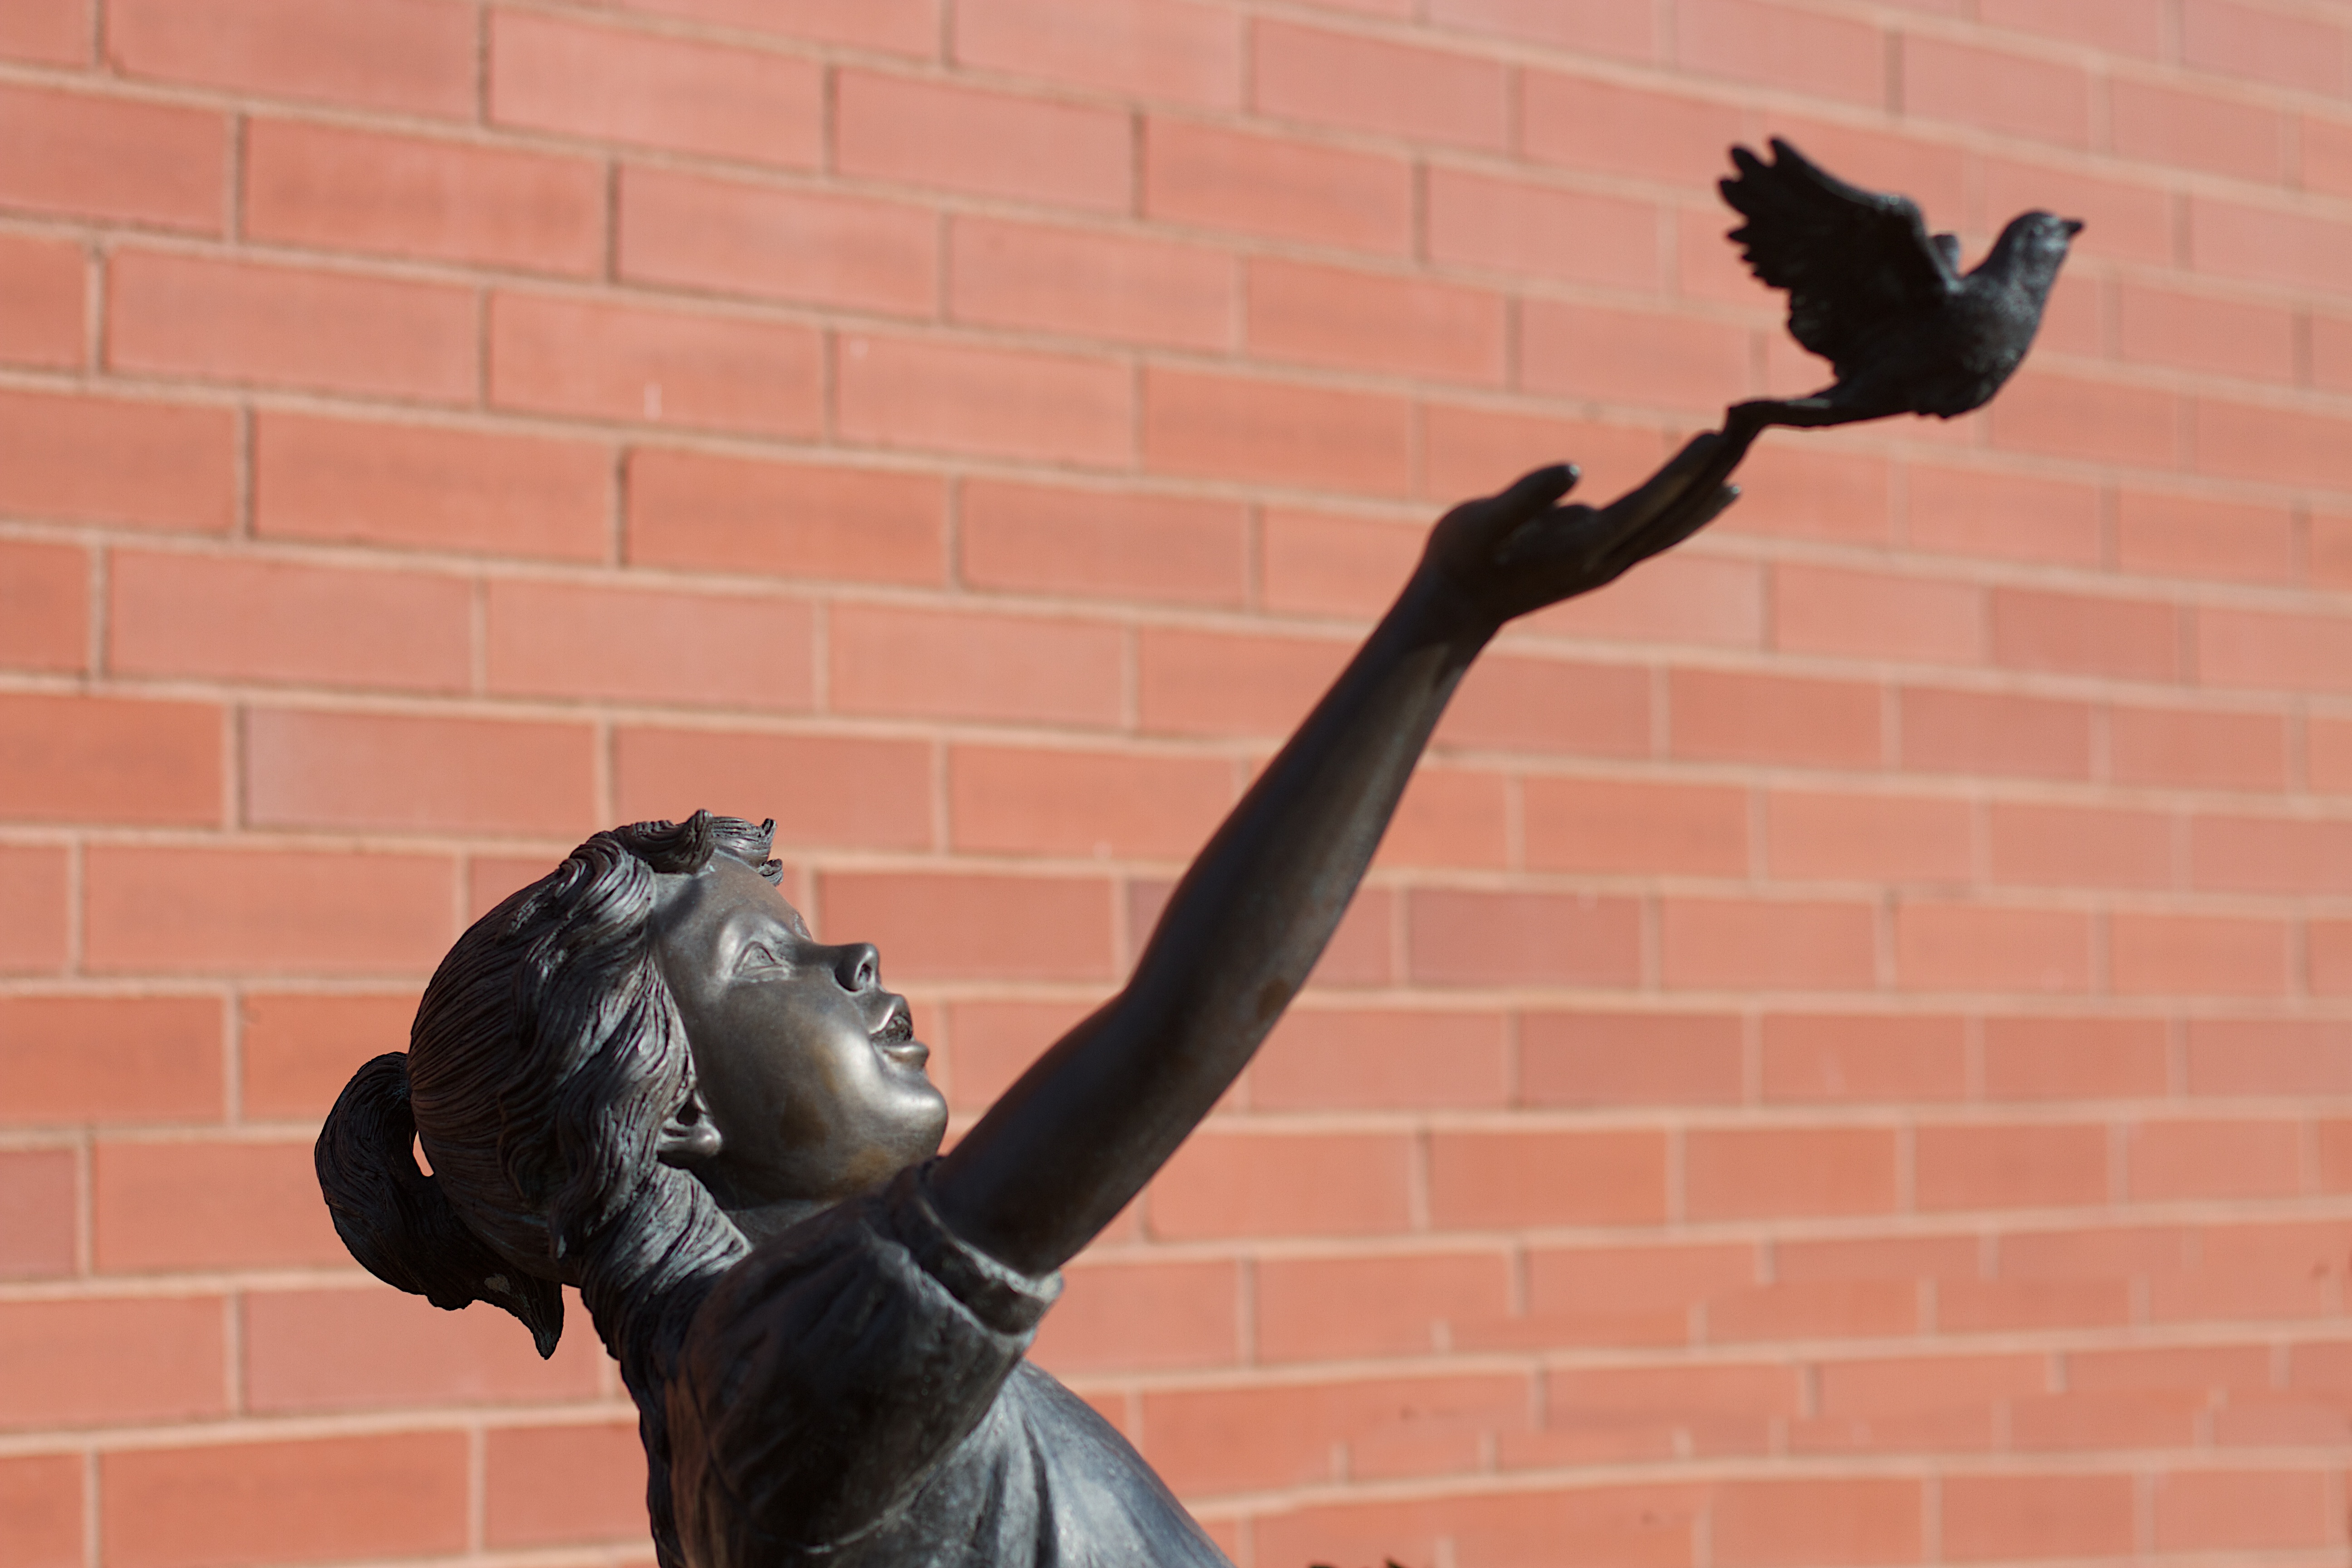
monument, statue, sculpture, art, twitter